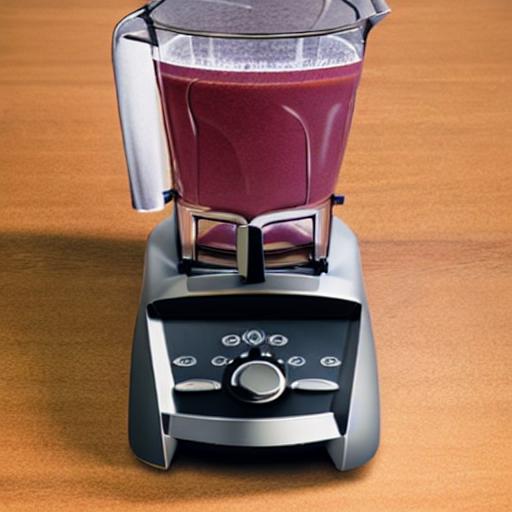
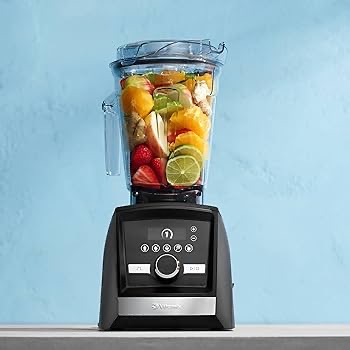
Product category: items_blender
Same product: no